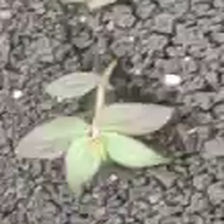
Weed species: Choti_dudhi_(Euphorbia_hirta)